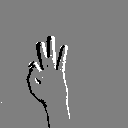
ASL letter: f